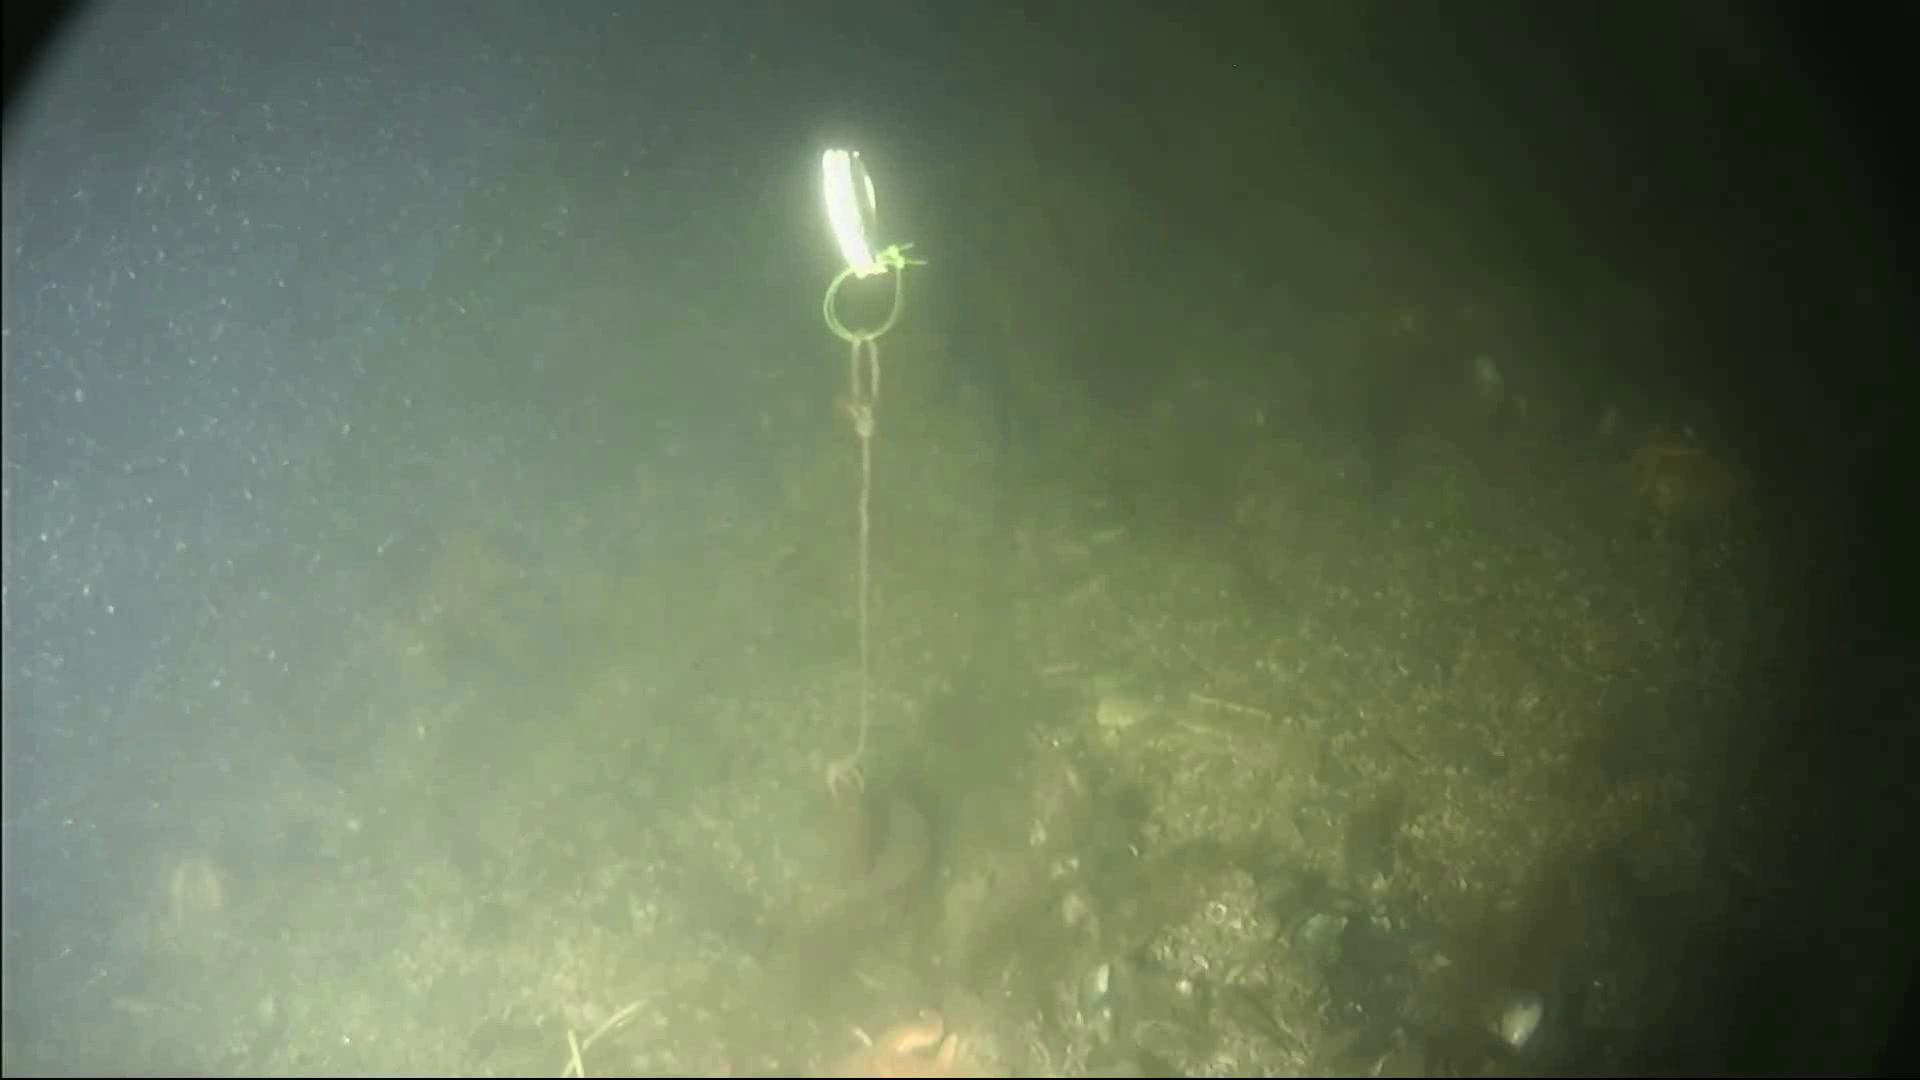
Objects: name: fish
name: starfish
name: crab